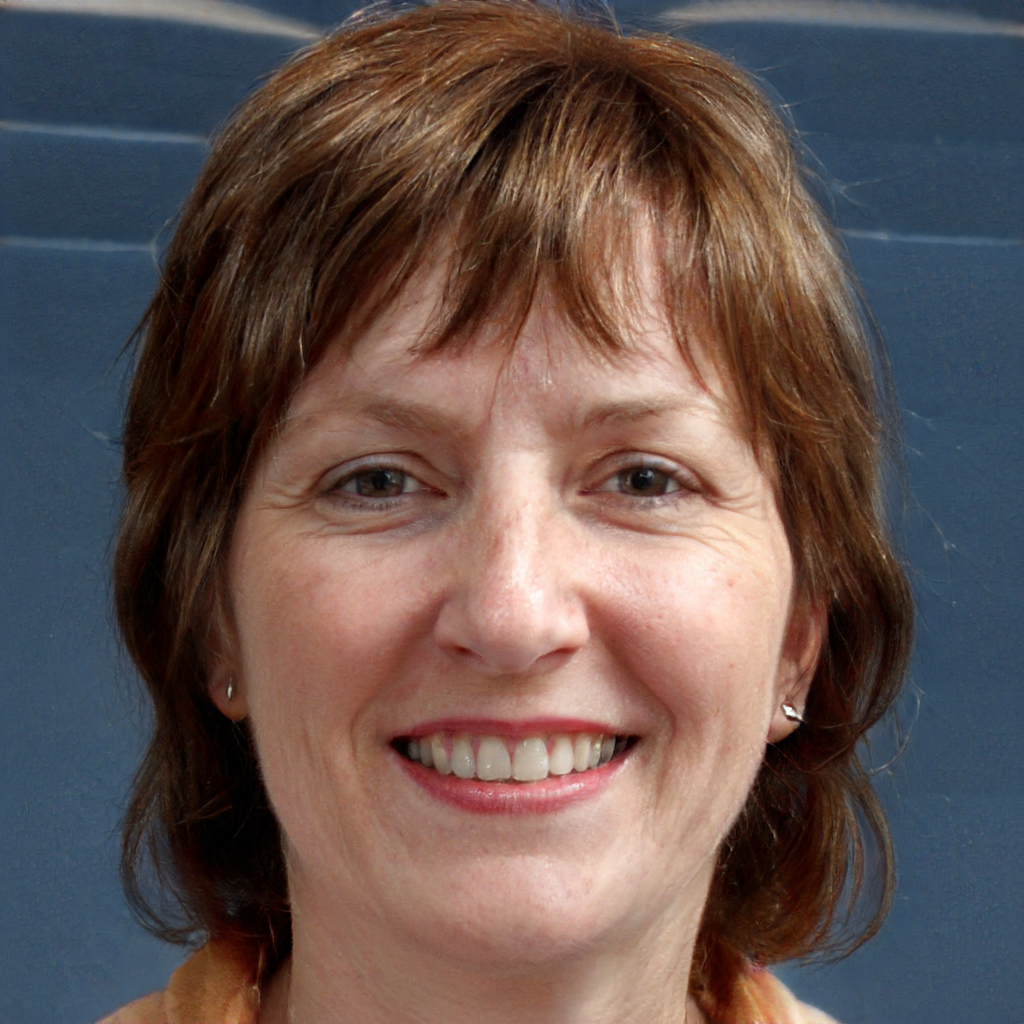
Gender: Female